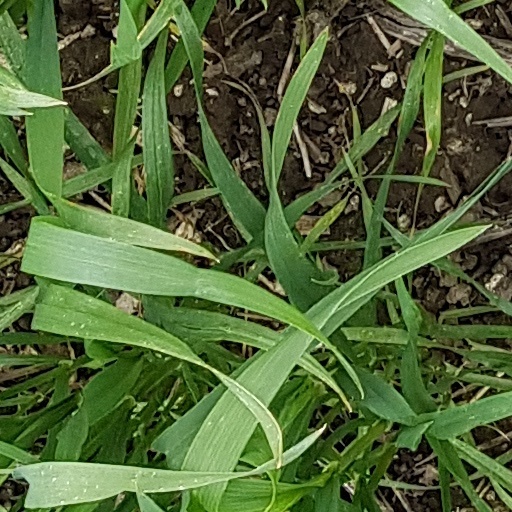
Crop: wheat